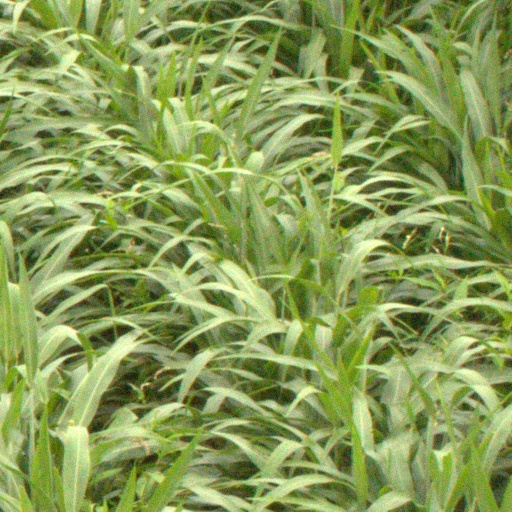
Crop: sorghum